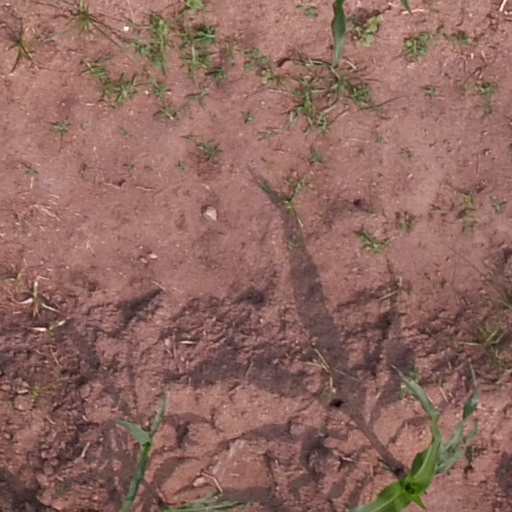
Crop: maize; corn